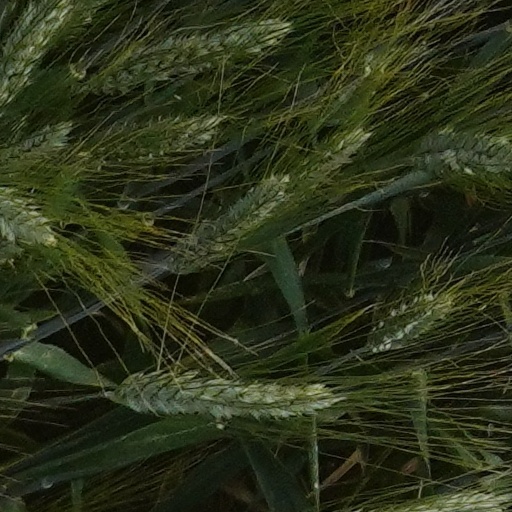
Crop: wheat